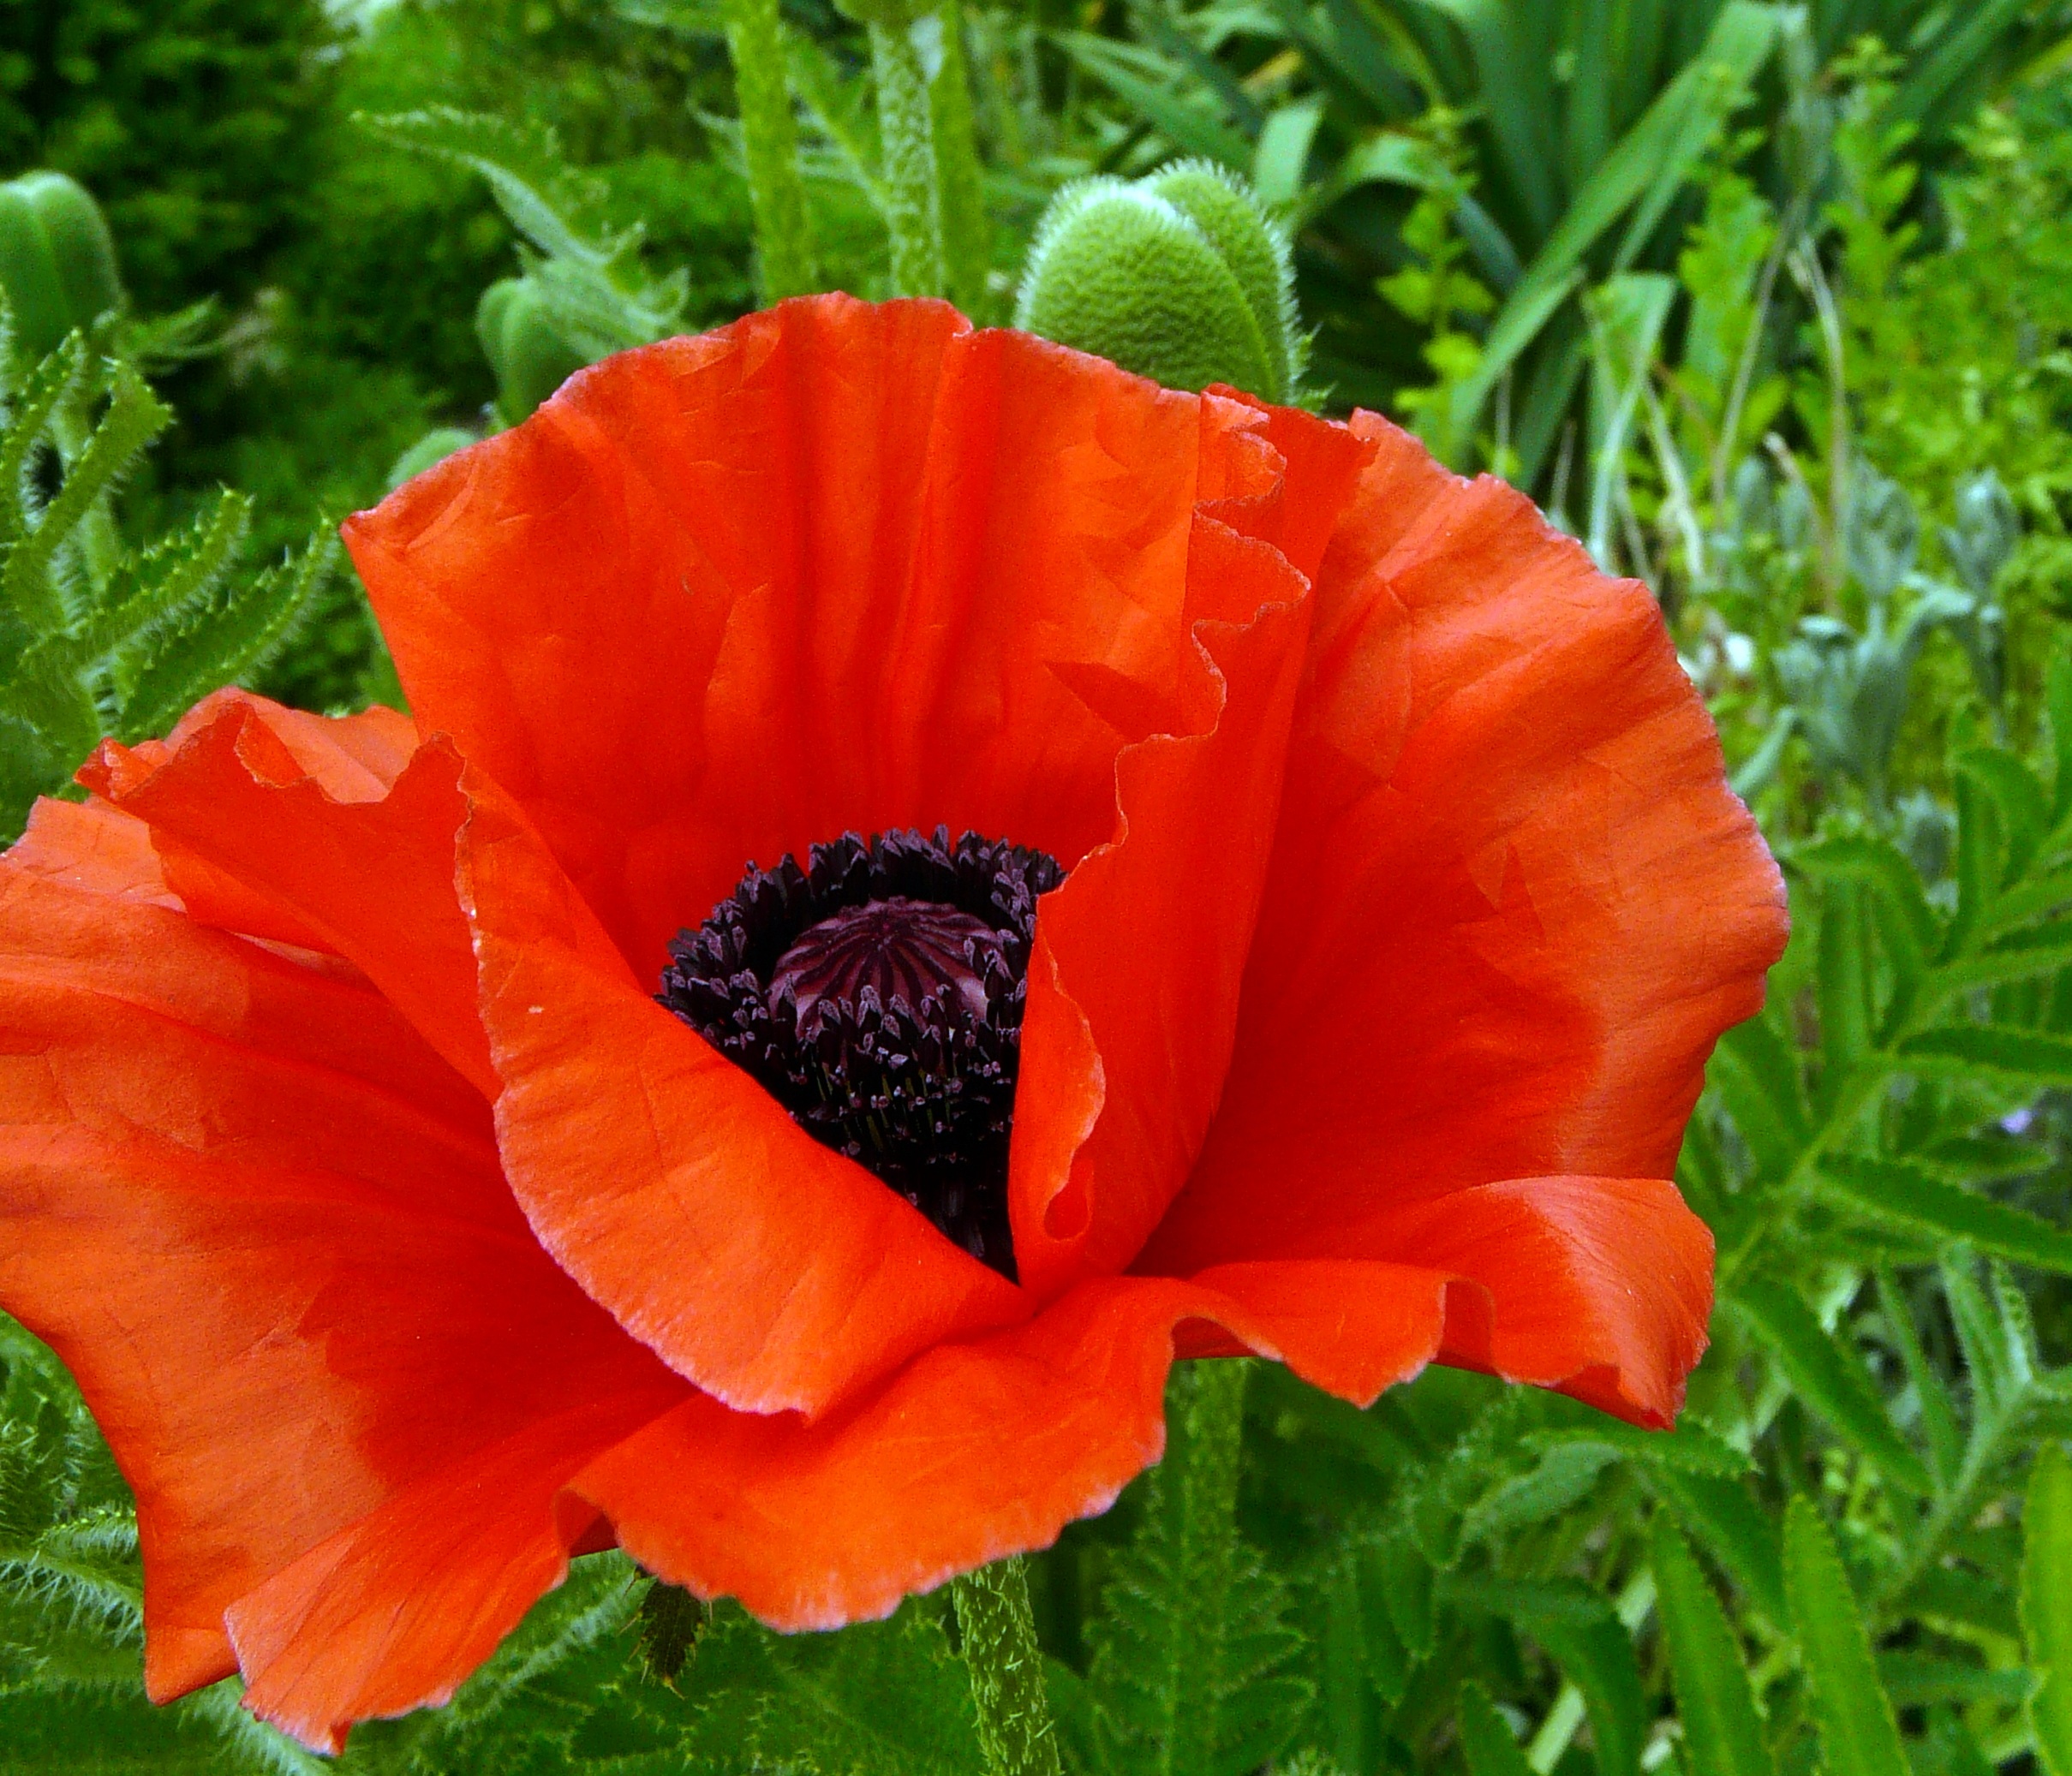
blossom, plant, flower, petal, bloom, red, flora, poppy flower, red poppy, poppy, coquelicot, red flowers, flowering plant, mohngewaechs, eschscholzia californica, annual plant, land plant, poppy family